Greater adjutant

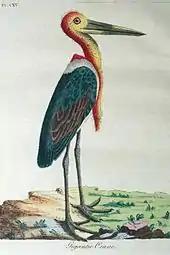
"Gigantic Crane" from Latham's "Supplement to the General Synopsis of Birds " (1787)

The marabou stork of Africa looks somewhat similar but their disjunct distribution ranges, differences in bill structure, plumage, and display behaviour support their treatment as separate species.